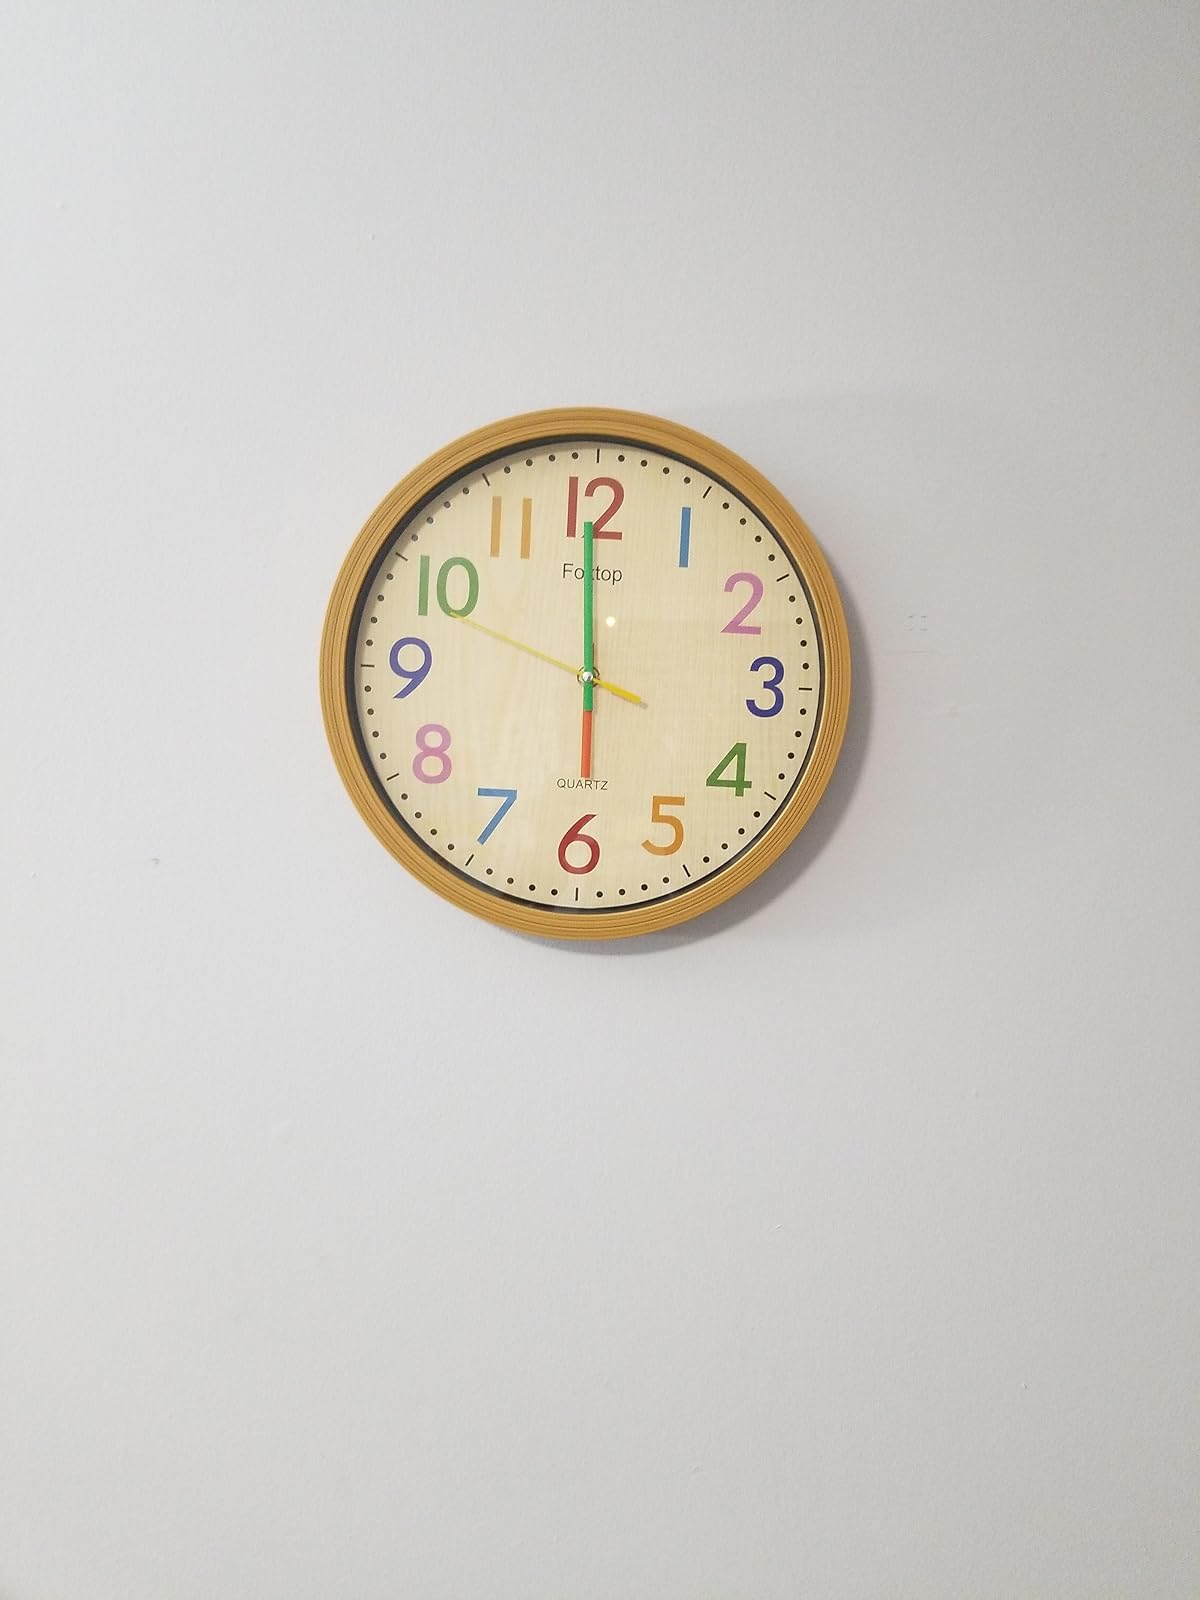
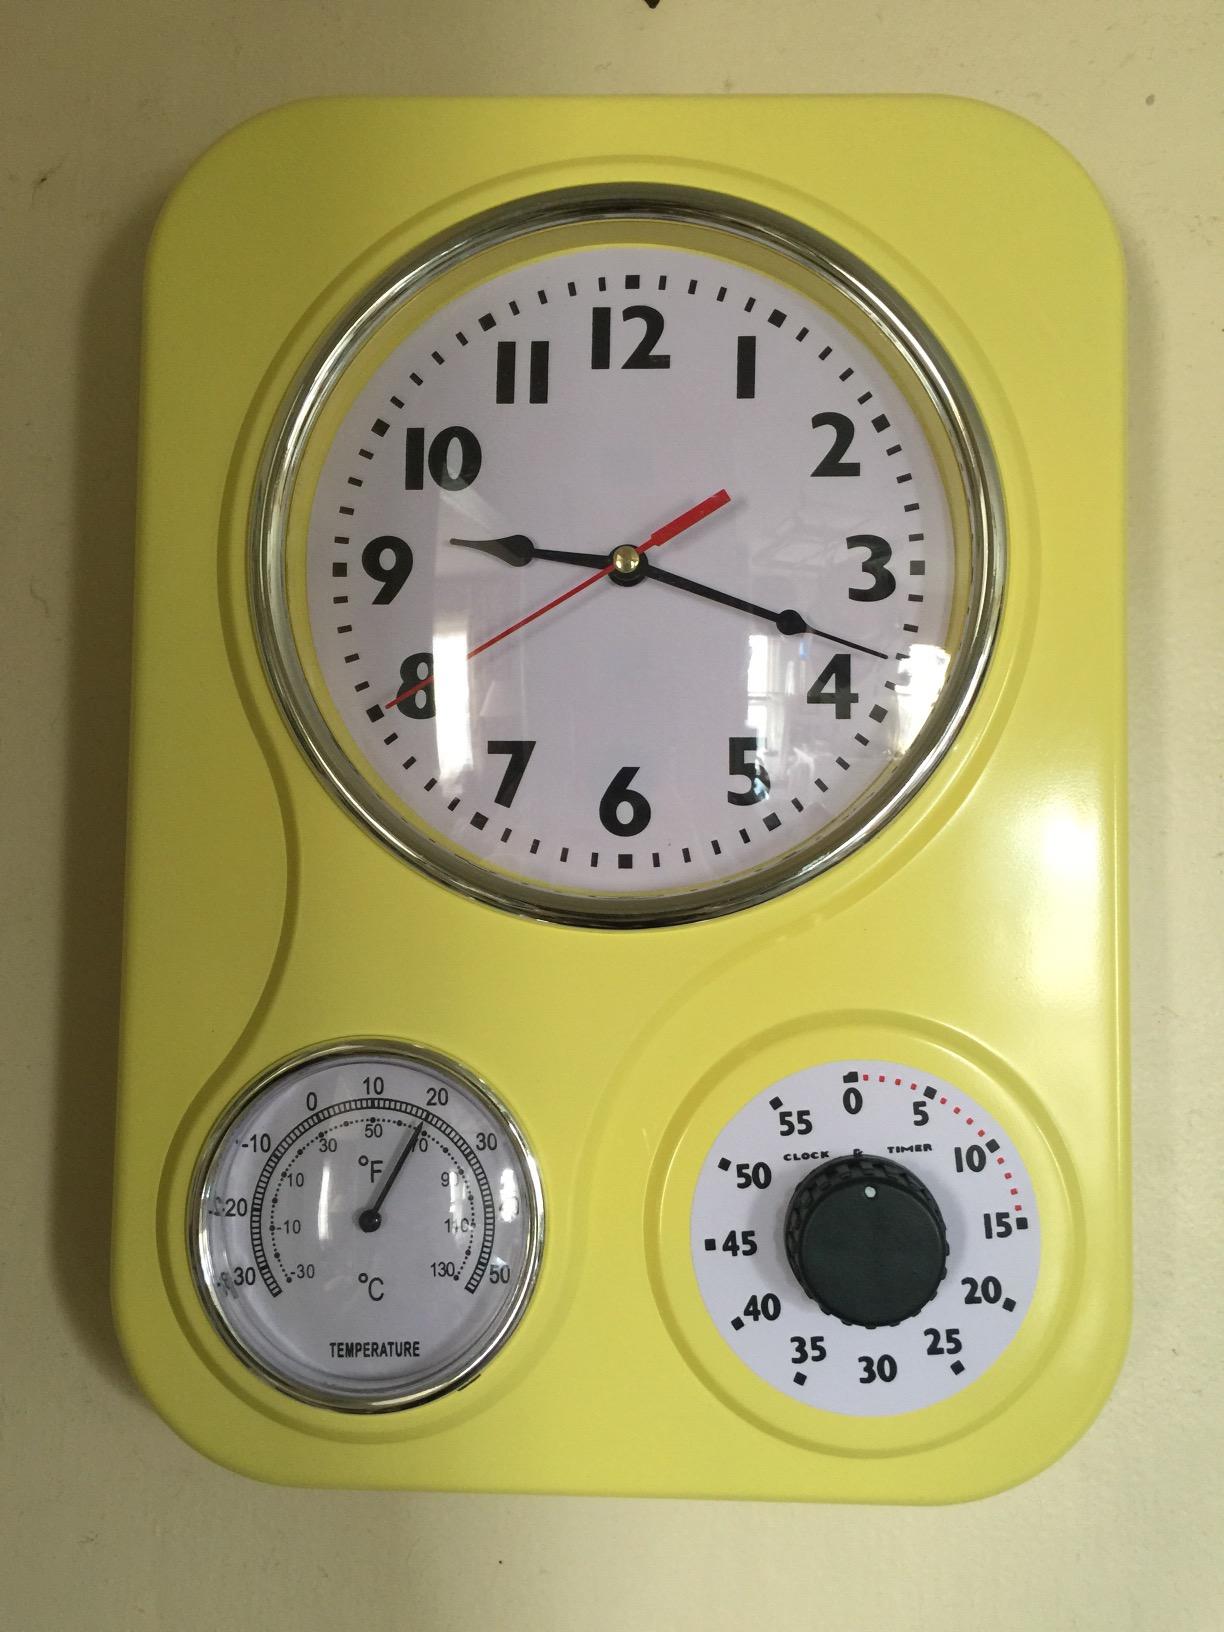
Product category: clock
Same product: no